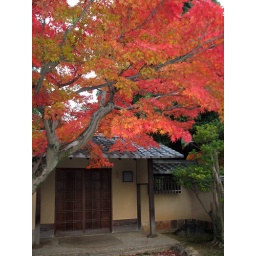
A beautiful tree outside a house near Daikakuji....